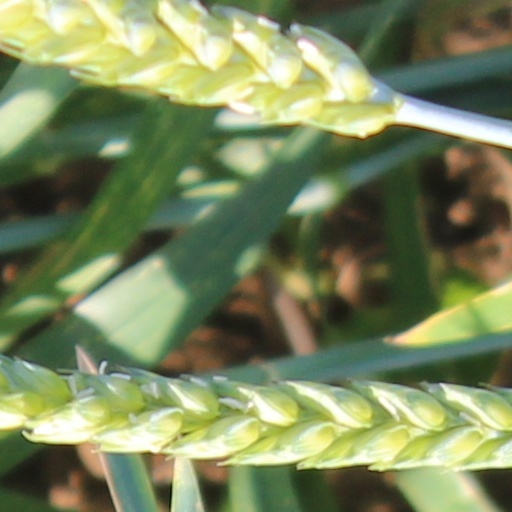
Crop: wheat